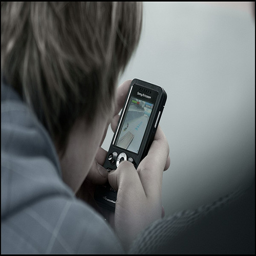
A boy looks at his phone screen with his fingers on the buttons.
a lady that has a phone in hand
A man observing a screen on a cell phone.
A person holding up a  smart phone in front of their face.
A person is playing a game on an electronic device.